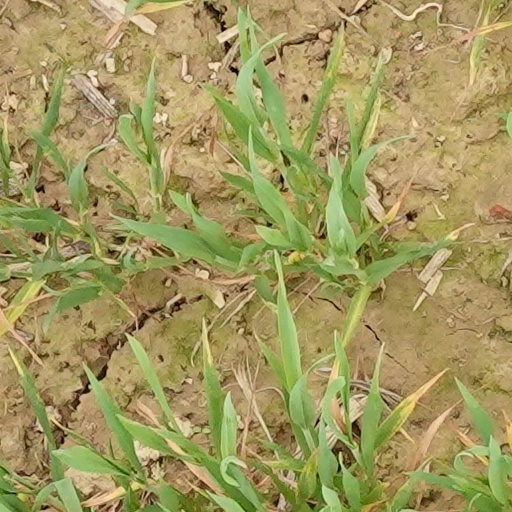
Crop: wheat